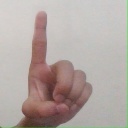
अक्षर: ड